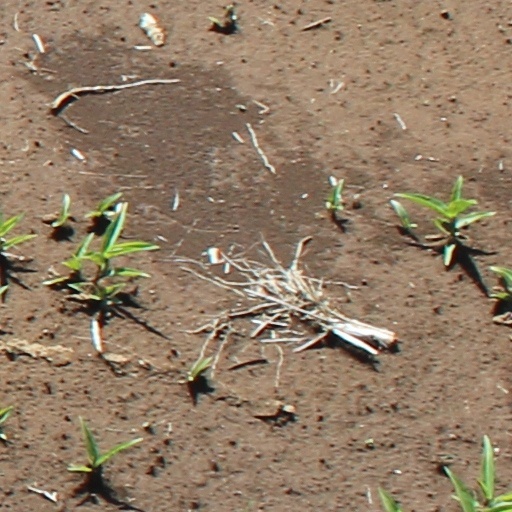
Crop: wheat